Special forces of Iran

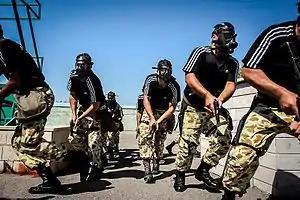

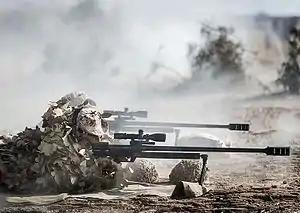

Islamic Republic of Iran Navy marines whose members are trained at Manjil Takavar Training Centre: